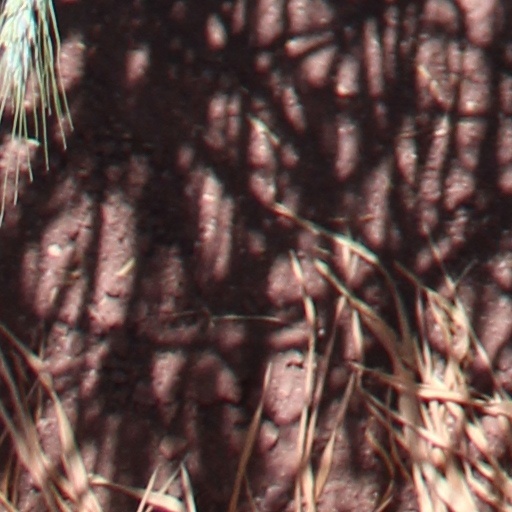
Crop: wheat